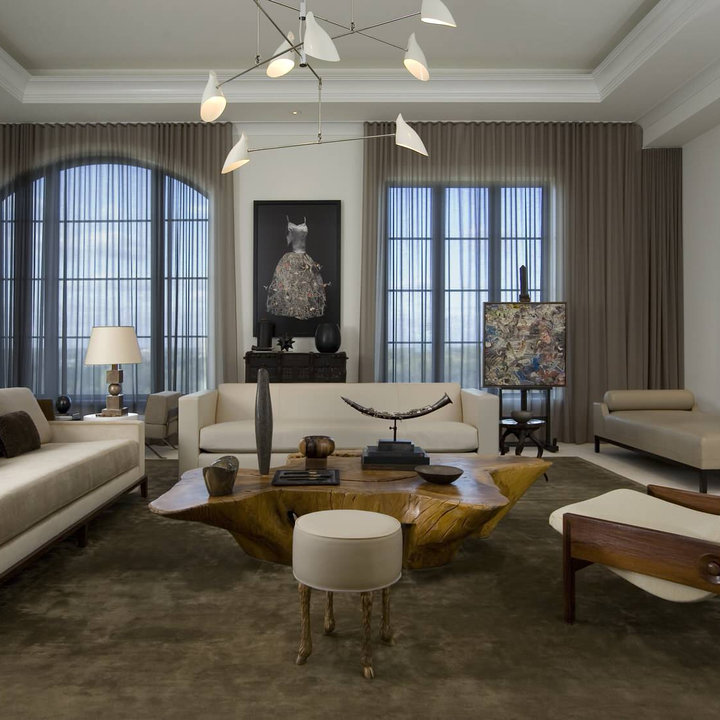
Style: Modern